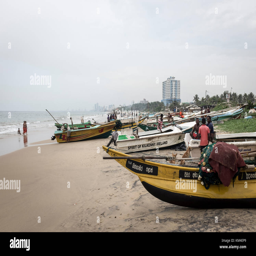
fishermen tend to their boats on the beach